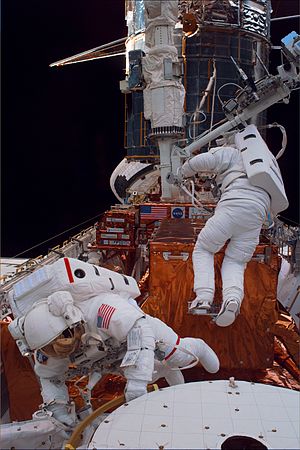
STS-82 / Arbejder på Hubble
STS-82 var Discoverys 22. rumfærge-mission.